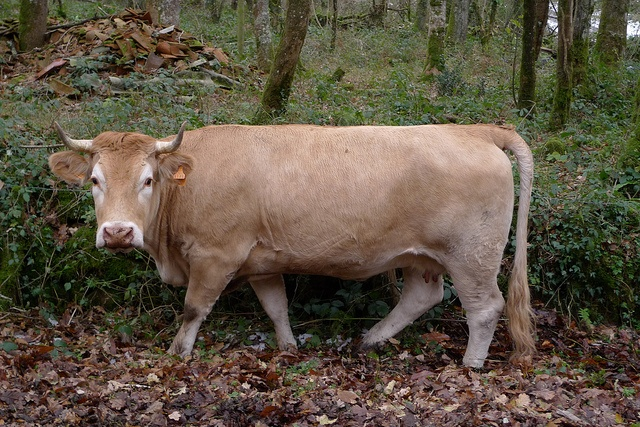
there is a beige cow standing in lots of leaves
A tan cow standing sideways in the woods.
The cow is standing in the leaves and looking into the camera.
a close up of a cow near many trees
Adult cow with horns in a wooded area.